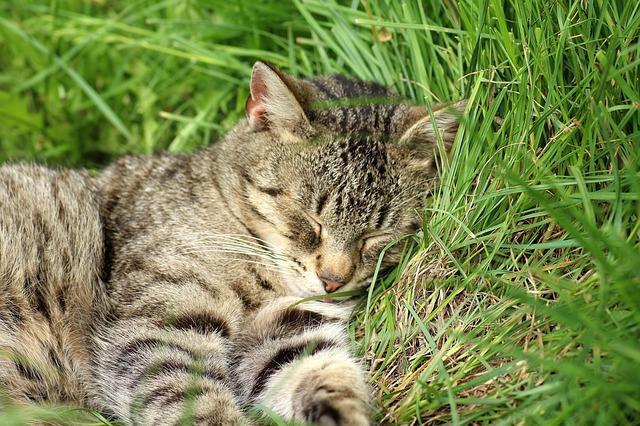
cat